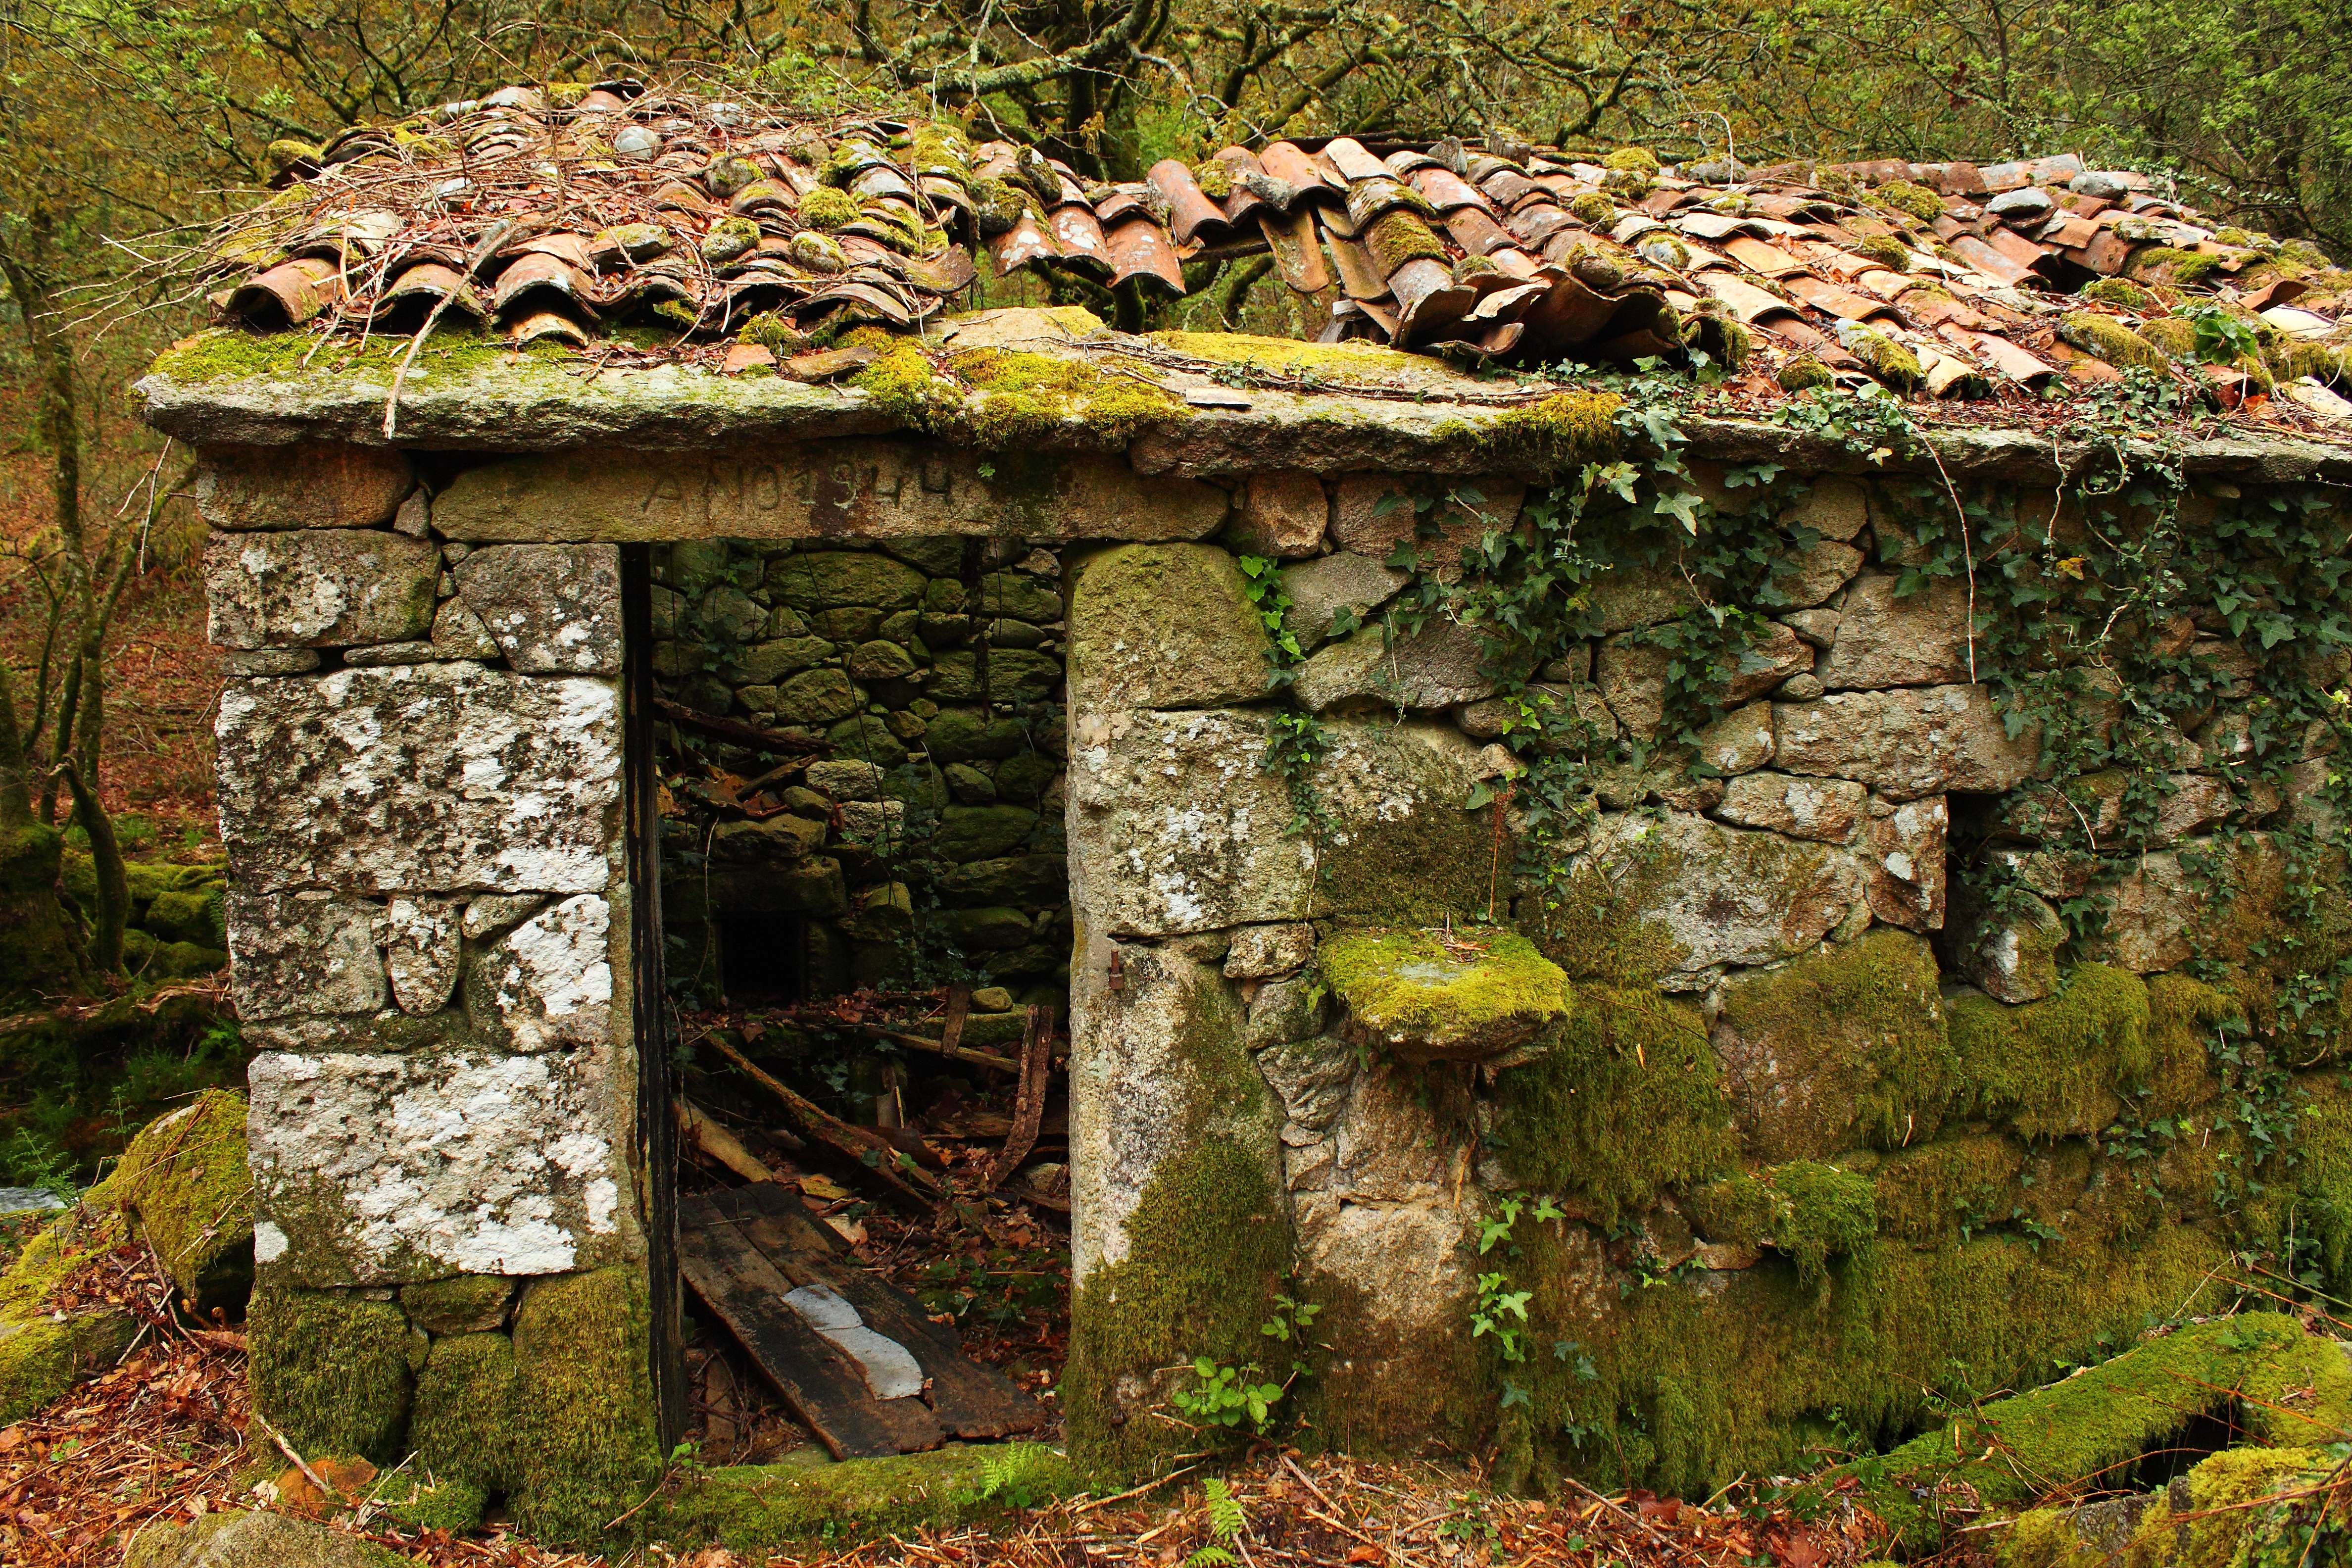
tree, nature, forest, rock, wood, leaf, flower, trunk, autumn, botany, garden, season, spain, a, lama, galicia, pontevedra, woodland, espana, ggl1, canoneos500d, ruralgalicia, mui o